Utah State Library

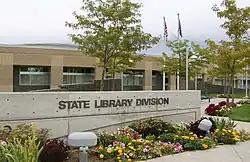
Utah State Library

The Utah State Library in Salt Lake City, Utah is a division of the Utah Department of Cultural and Community Engagement.